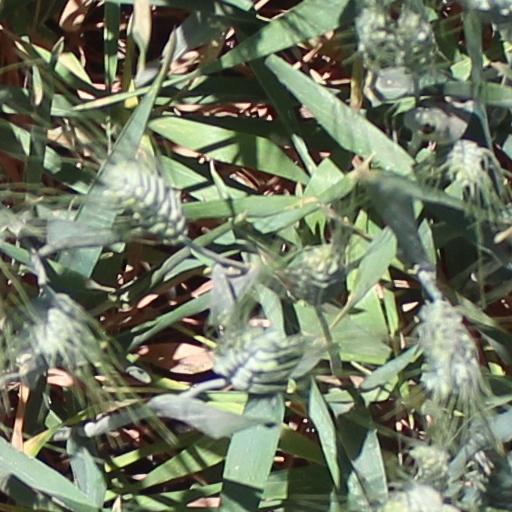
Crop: wheat